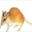
Label: shrew